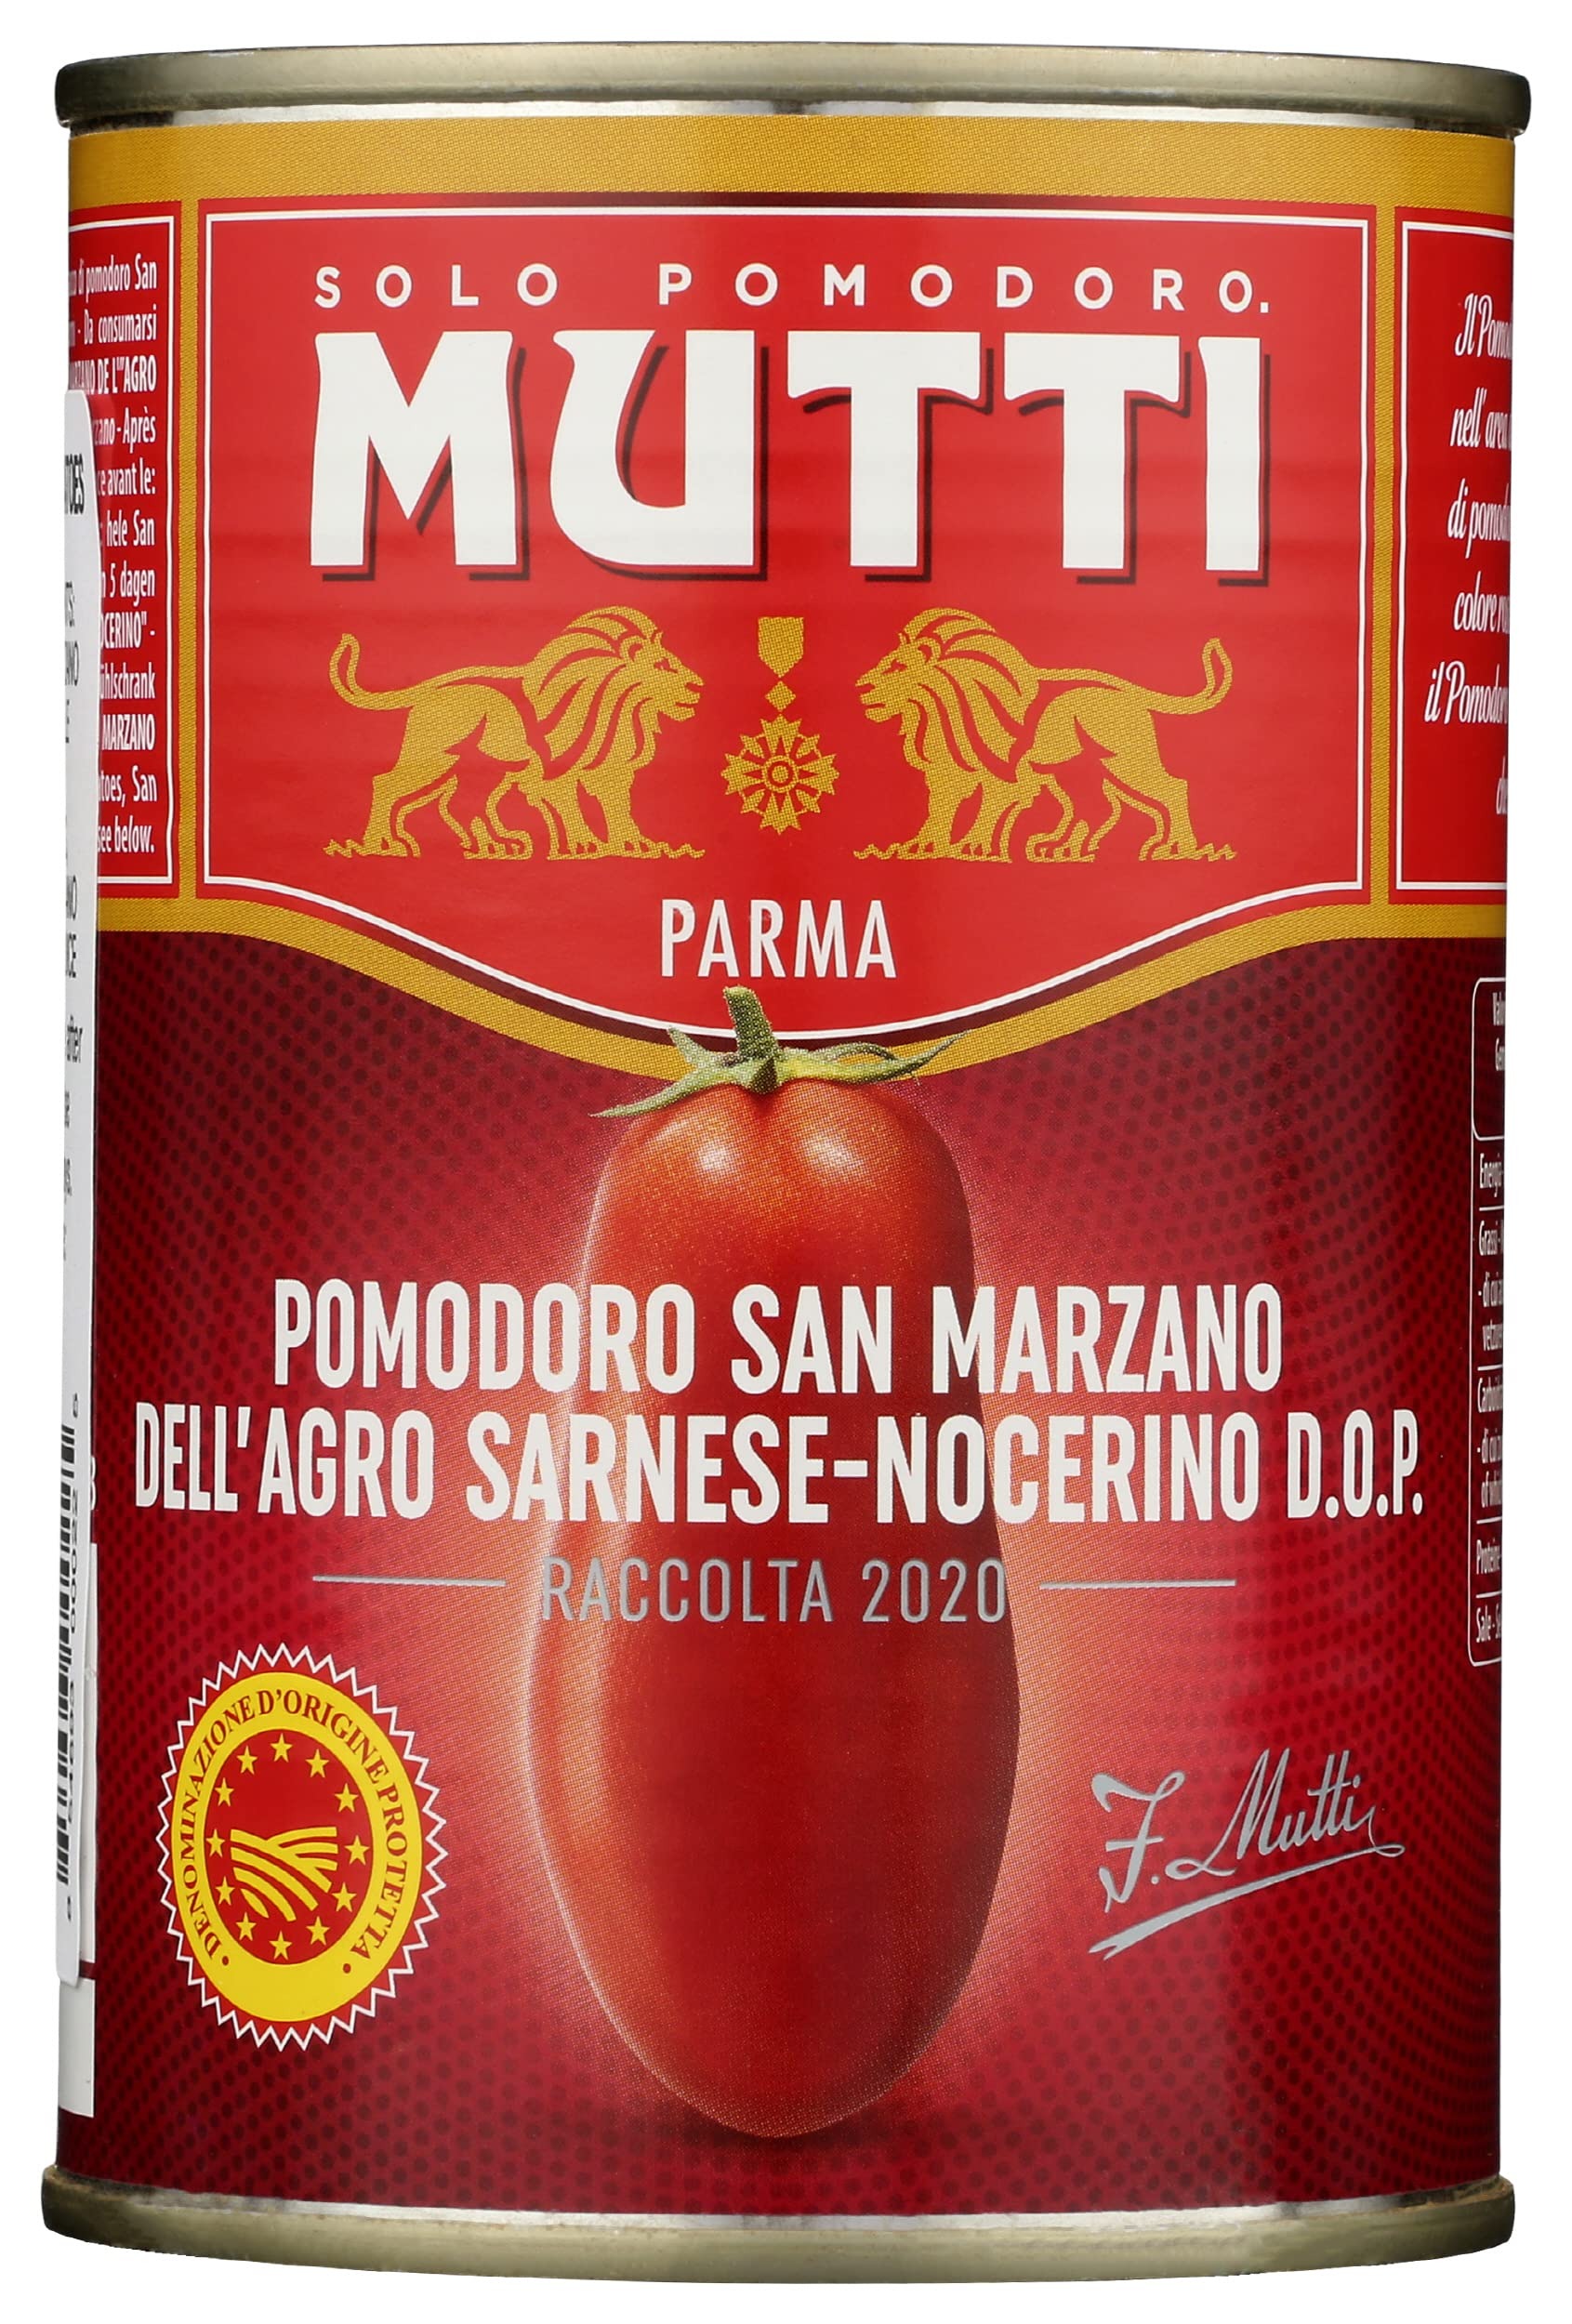
Item Name: Mutti Peeled Whole Tomatoes, 100% Italian, No Additives or Preservatives, Vegan, Gluten Free & Non-GMO, 14 Oz (Pack of 6)
Bullet Point: Mutti Peeled Whole Tomatoes, 100% Italian, No Additives or Preservatives, Vegan, Gluten Free & Non-GMO, 14 Oz (Pack of 6)
Value: 84.0
Unit: Ounce

Price: 27.81